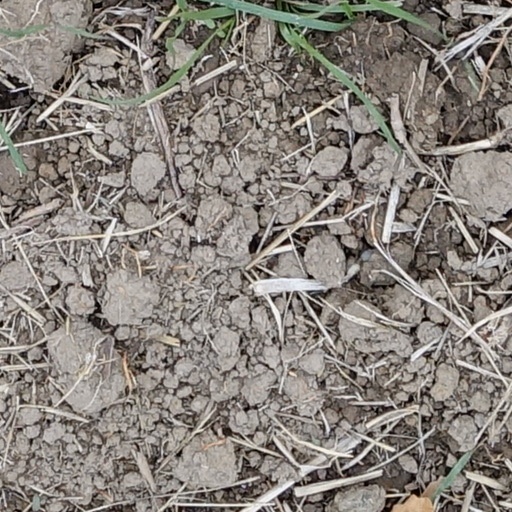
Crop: wheat